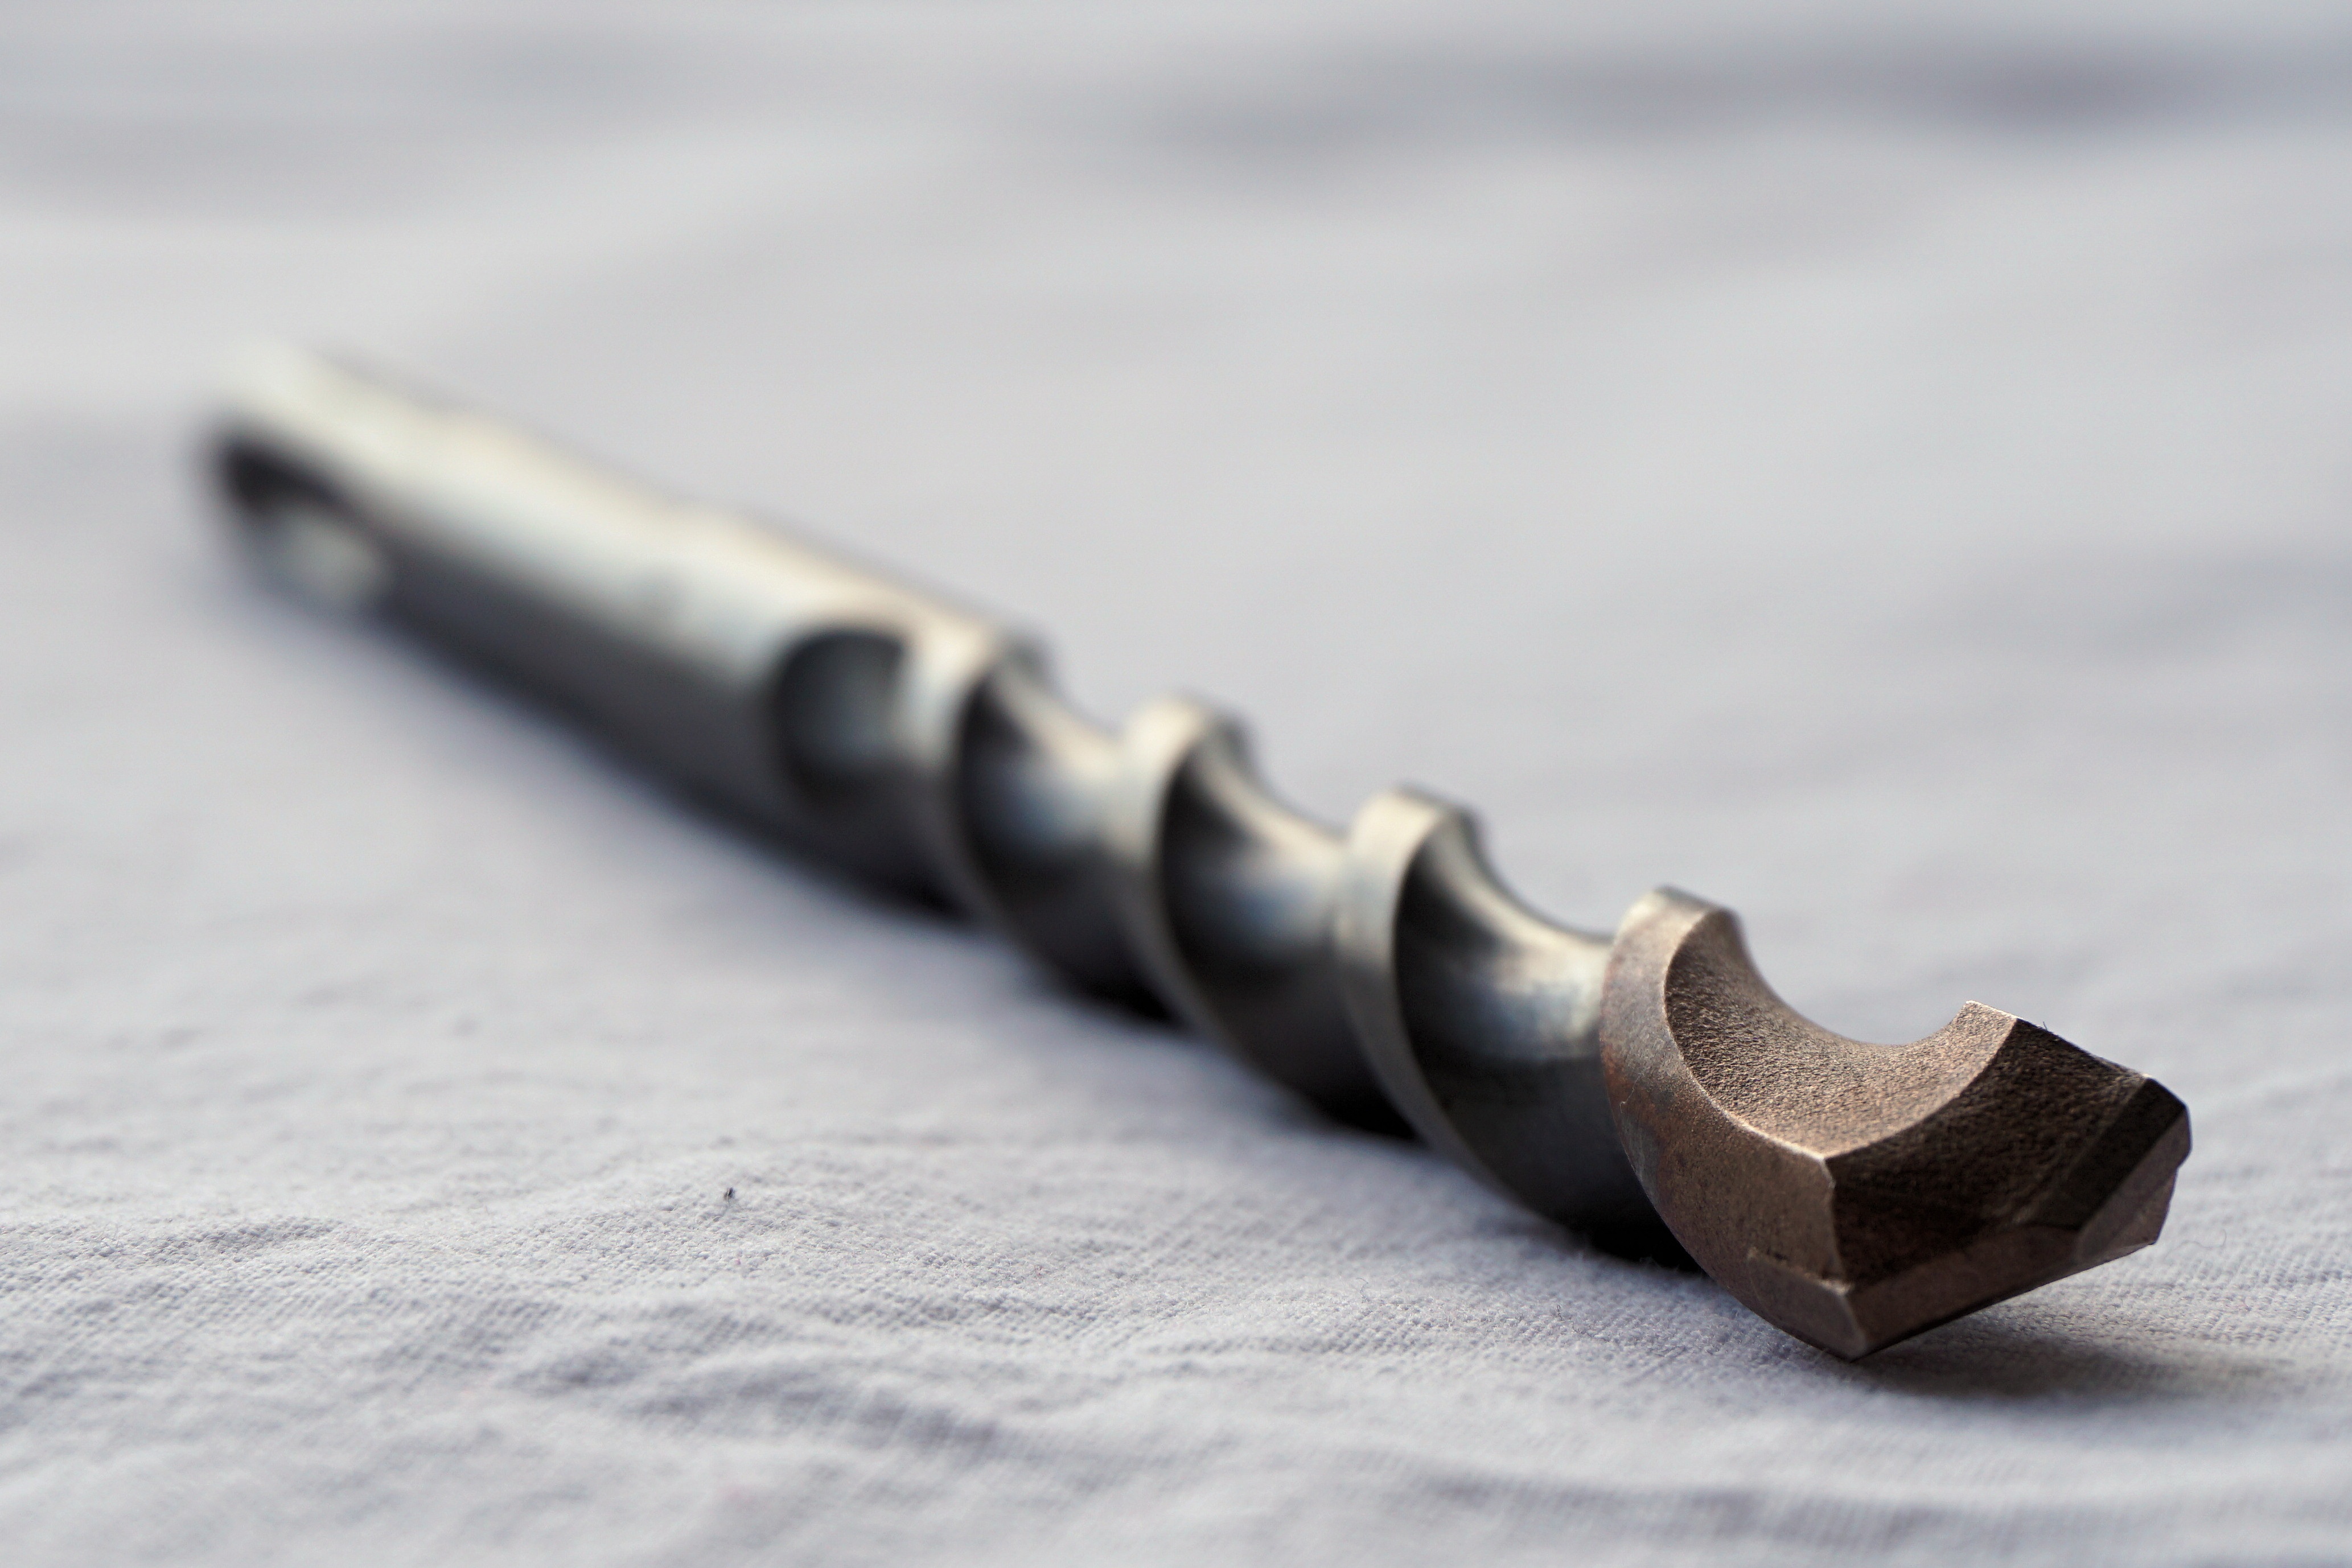
work, spiral, tool, workshop, metal, craft, drill, iron, hard, drilling, craftsmen, metalworking, taps, wood drill bits, twist drills, masonry drill bit